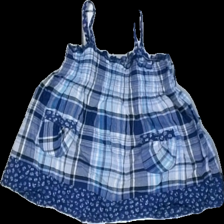
View: front
Type: Top
Category: Children
Brand: Not in the list
Brand text on label: Cherokee.
Colors: Blue, White, Black, Multicolor
Material: 100% cott
Pattern: Other
Cut: Regular, Loose
Size: 110
Season: All
Price range: 50-100
Recommended usage: Reuse
Description: Blue, white and black plaid and floral toddler top from Cherokee., size 5T (98-110). Good condition.